Parasites of phytoplankton

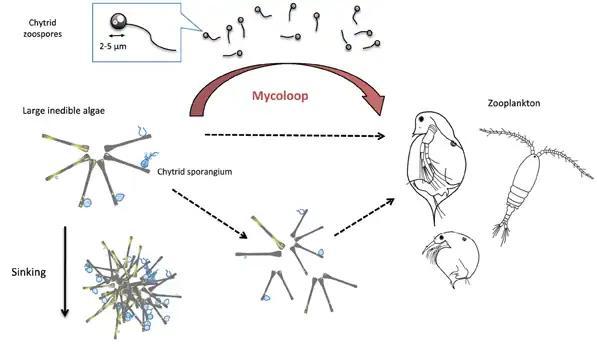
Schematic of the aquatic Mycoloop: including phytoplankton, zooplankton and chytrid parasites. The schematic shows how parasitism increases the amount of feed for zooplankton, and how parasitism increases aggregation and sinking.

Fungal parasites are grazed by zooplankton in aquatic systems, where they tend to be easier to consume than large phytoplankton; such as diatoms or filamentous cyanobacterial colonies. Large phytoplankton can often be inedible for many zooplankton, especially to smaller grazers, where the parasitism and successive release of easier-to-consume zoospores and fragmented phytoplankton particles can greatly enhance the available prey for the grazers. An "in-vitro" study conducted with the zooplankton "Daphnia" showed a near doubling in grazing rates on the filamentous cyanobacteria "Planktothrix" in the presence of chytrid parasites. However, another study conducted on diatoms showed how infection by chytrid parasites caused more aggregation of the diatoms, leading to less accessibility for "Daphnia" grazing. This indicates how the understanding of fungal parasites and their effects on food webs is complicated and requires more attention from marine scientists.